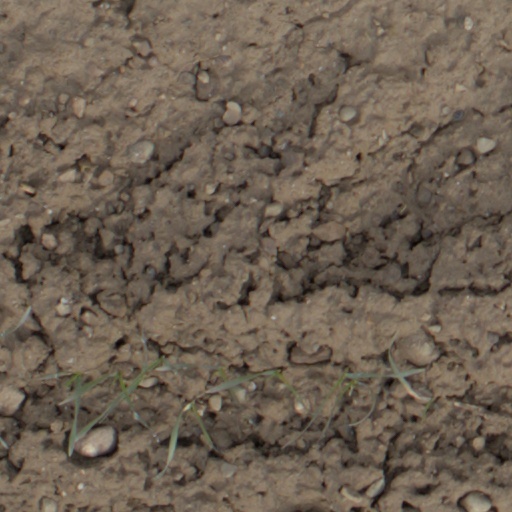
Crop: wheat